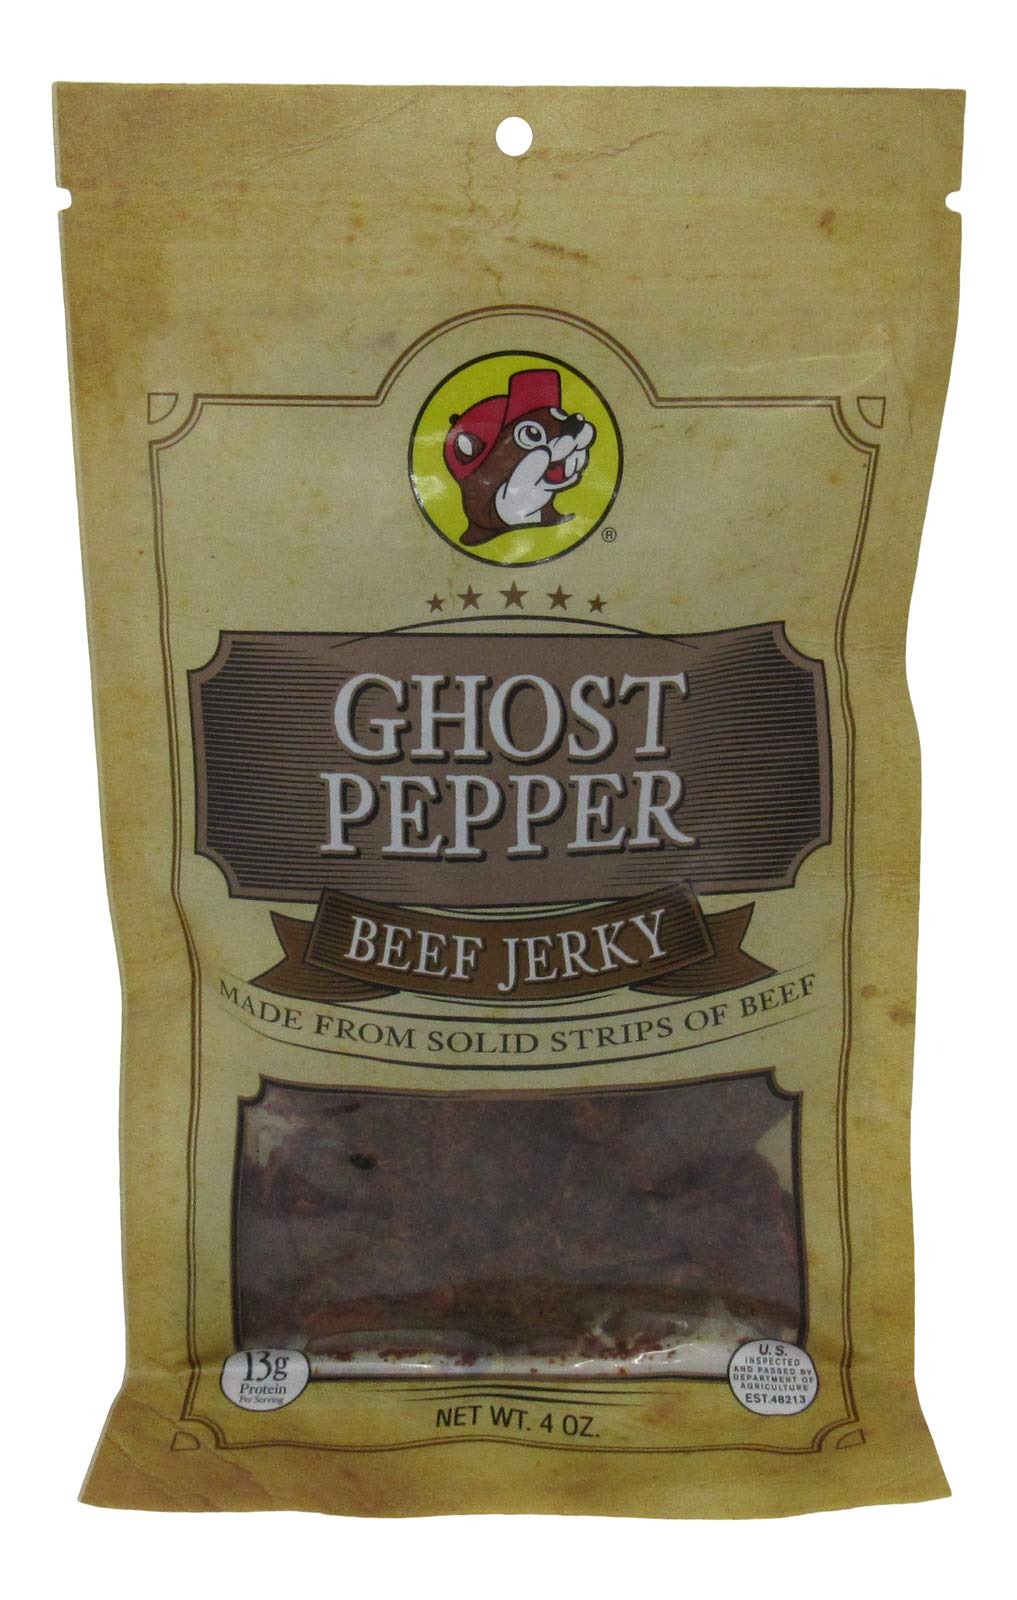
Item Name: Buc-ee's Ghost Pepper Beef Jerky in a Resealable Bag, 4 Ounces
Bullet Point 1: Buc-ee's Ghost Pepper Beef Jerky in a Resealable Bag, 4 Ounces
Bullet Point 2: 100% Beef Strips, Seasoned and Smoked to Perfection
Bullet Point 3: Deliciously Flavorful, Meat Jerky is the Perfect Roadtrip Snack.
Bullet Point 4: Great for Anyone who has Visited Buc-ee's on a Texas Roadtrip. Eat at Home or Share on your Next Roadtrip.
Product Description: Introducing Buc-ee’s Smoked Ghost Pepper Beef Jerky – a bold dried beef snack designed for those who crave a fiery flavor. Made from 100% lean beef, our jerky is smoked, dried, and slow-cured to create a naturally tender texture and a rich, intense flavor. Our unique recipe features a powerful combination of brown sugar, sugar, natural flavorings, salt, vinegar, beef stock, and an infusion of ghost pepper, all enhanced by soy sauce powder. The result is an exhilarating taste experience with an intense spicy kick balanced by a hint of sweetness. Each 4-ounce bag packs 10g of high-quality protein, making it a perfect option for paleo and carnivore diets. Whether you’re gearing up for a workout or seeking a daring snack on the go, this gourmet treat delivers an unforgettable flavor experience. Proudly made in Texas, it’s the ultimate choice for adventurous meat snack enthusiasts.
Value: 4.0
Unit: ounce

Price: 14.54